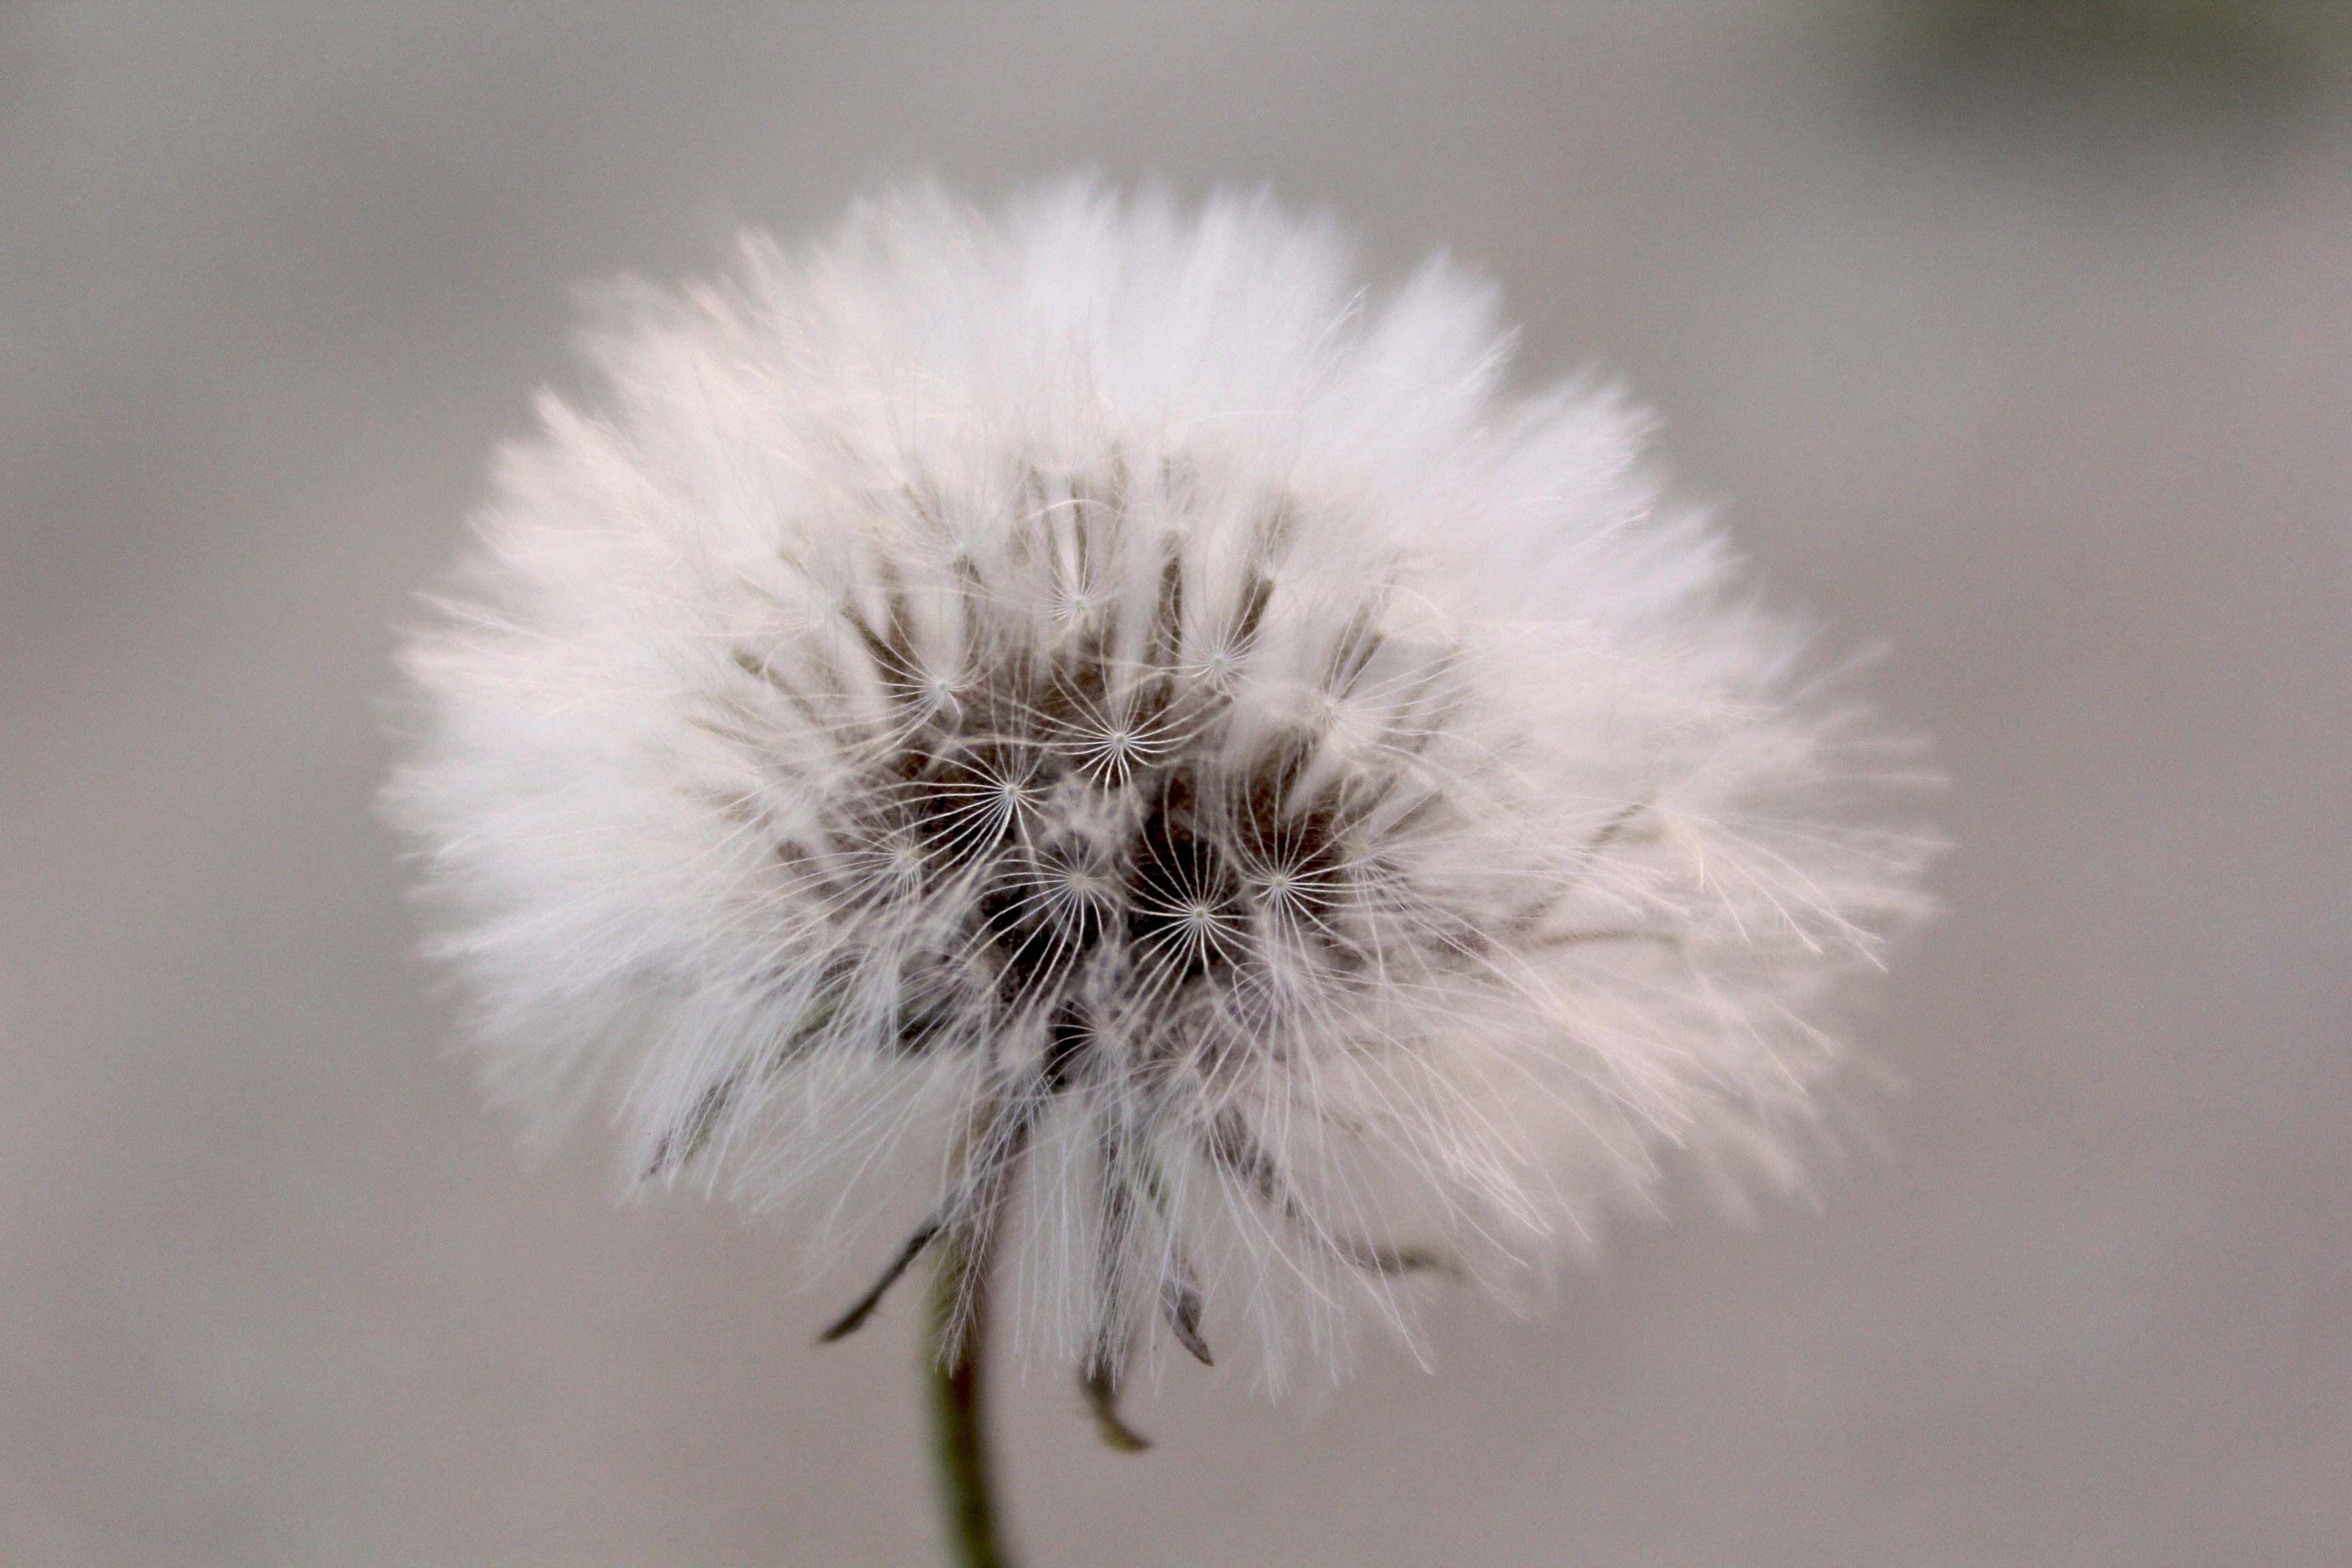
black and white, plant, white, photography, dandelion, flower, petal, botany, monochrome, flora, close up, macro photography, flowering plant, daisy family, plant stem, land plant